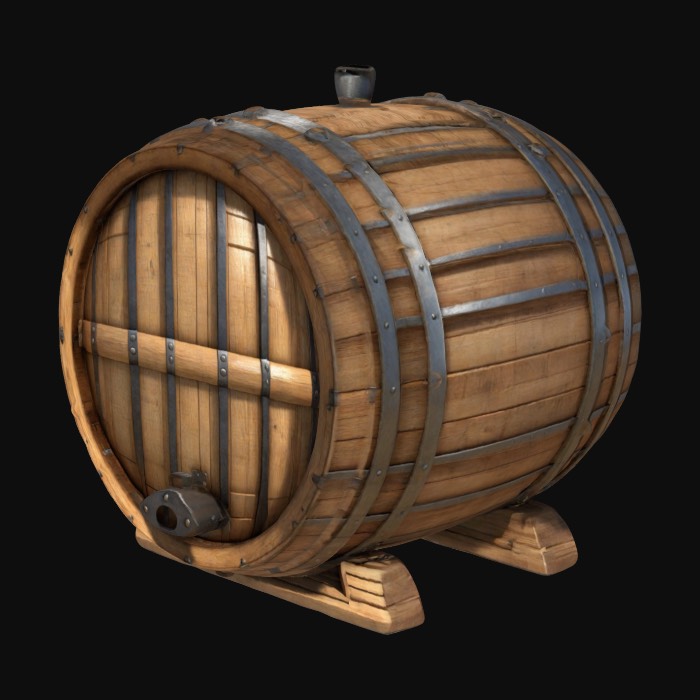
미적 점수 (1~10점): 6